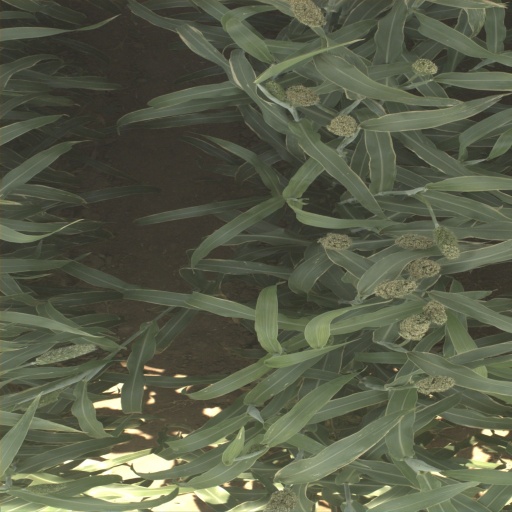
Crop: sorghum